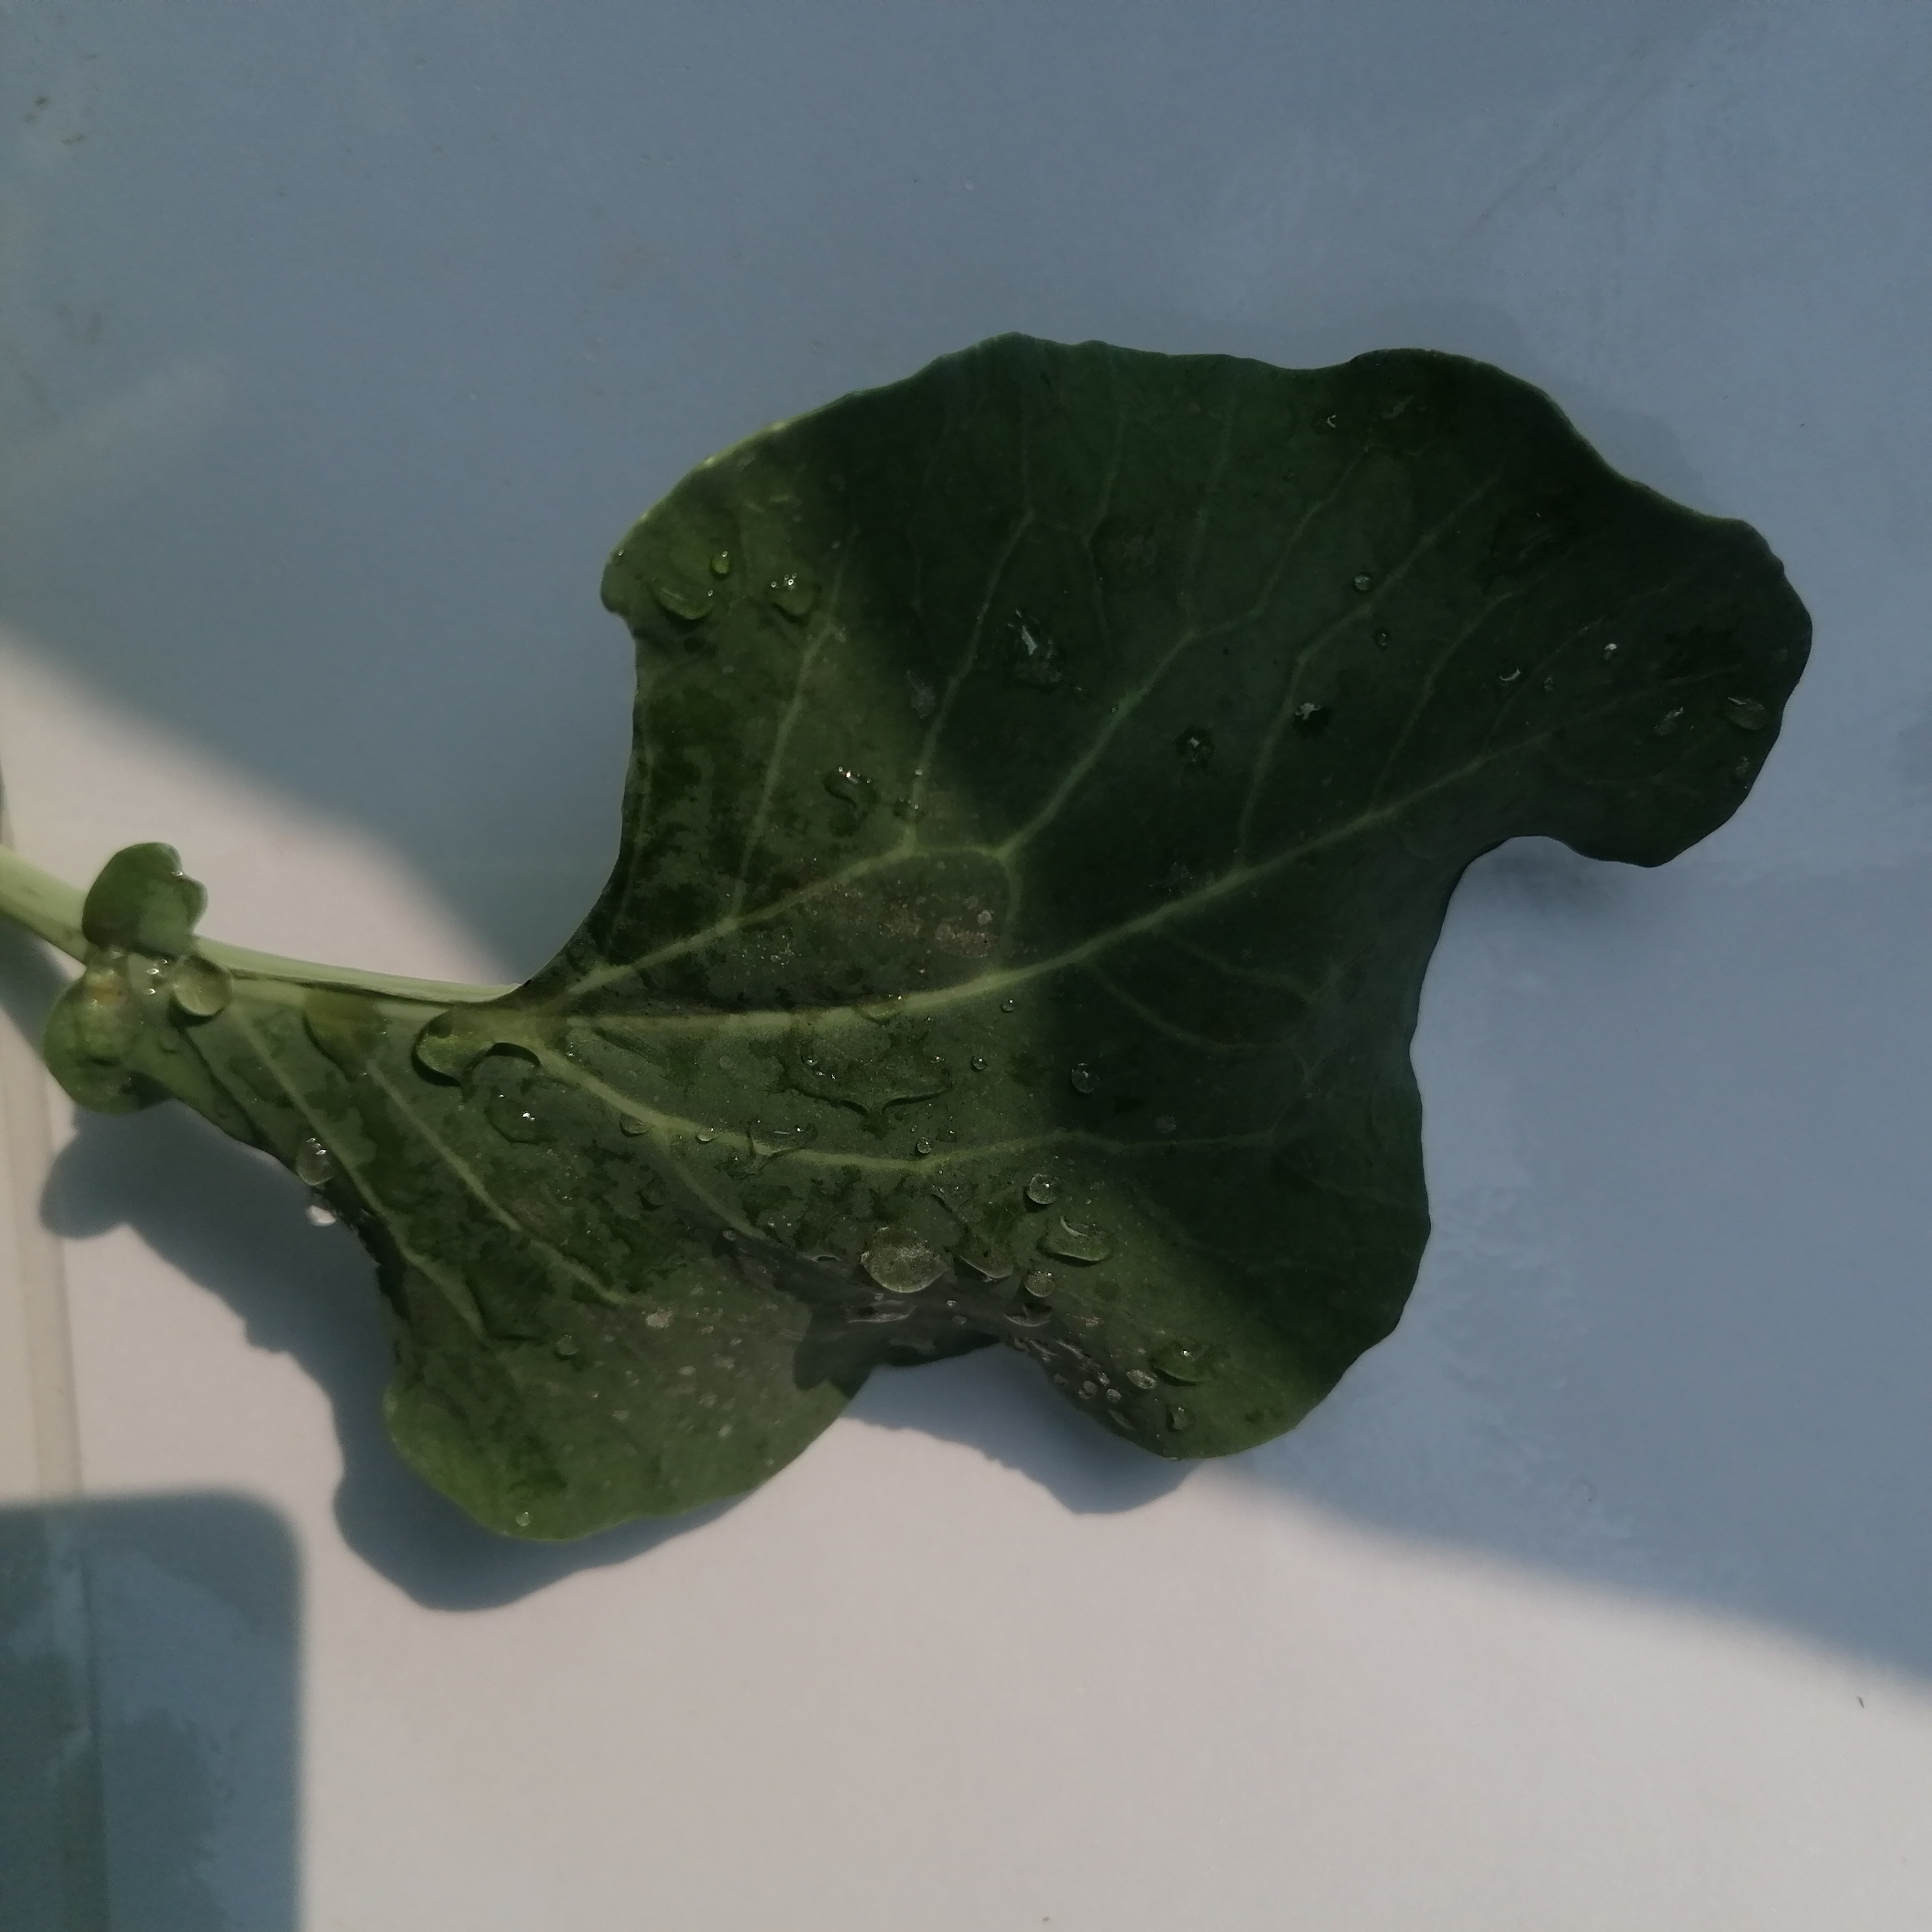
Label: Healthy